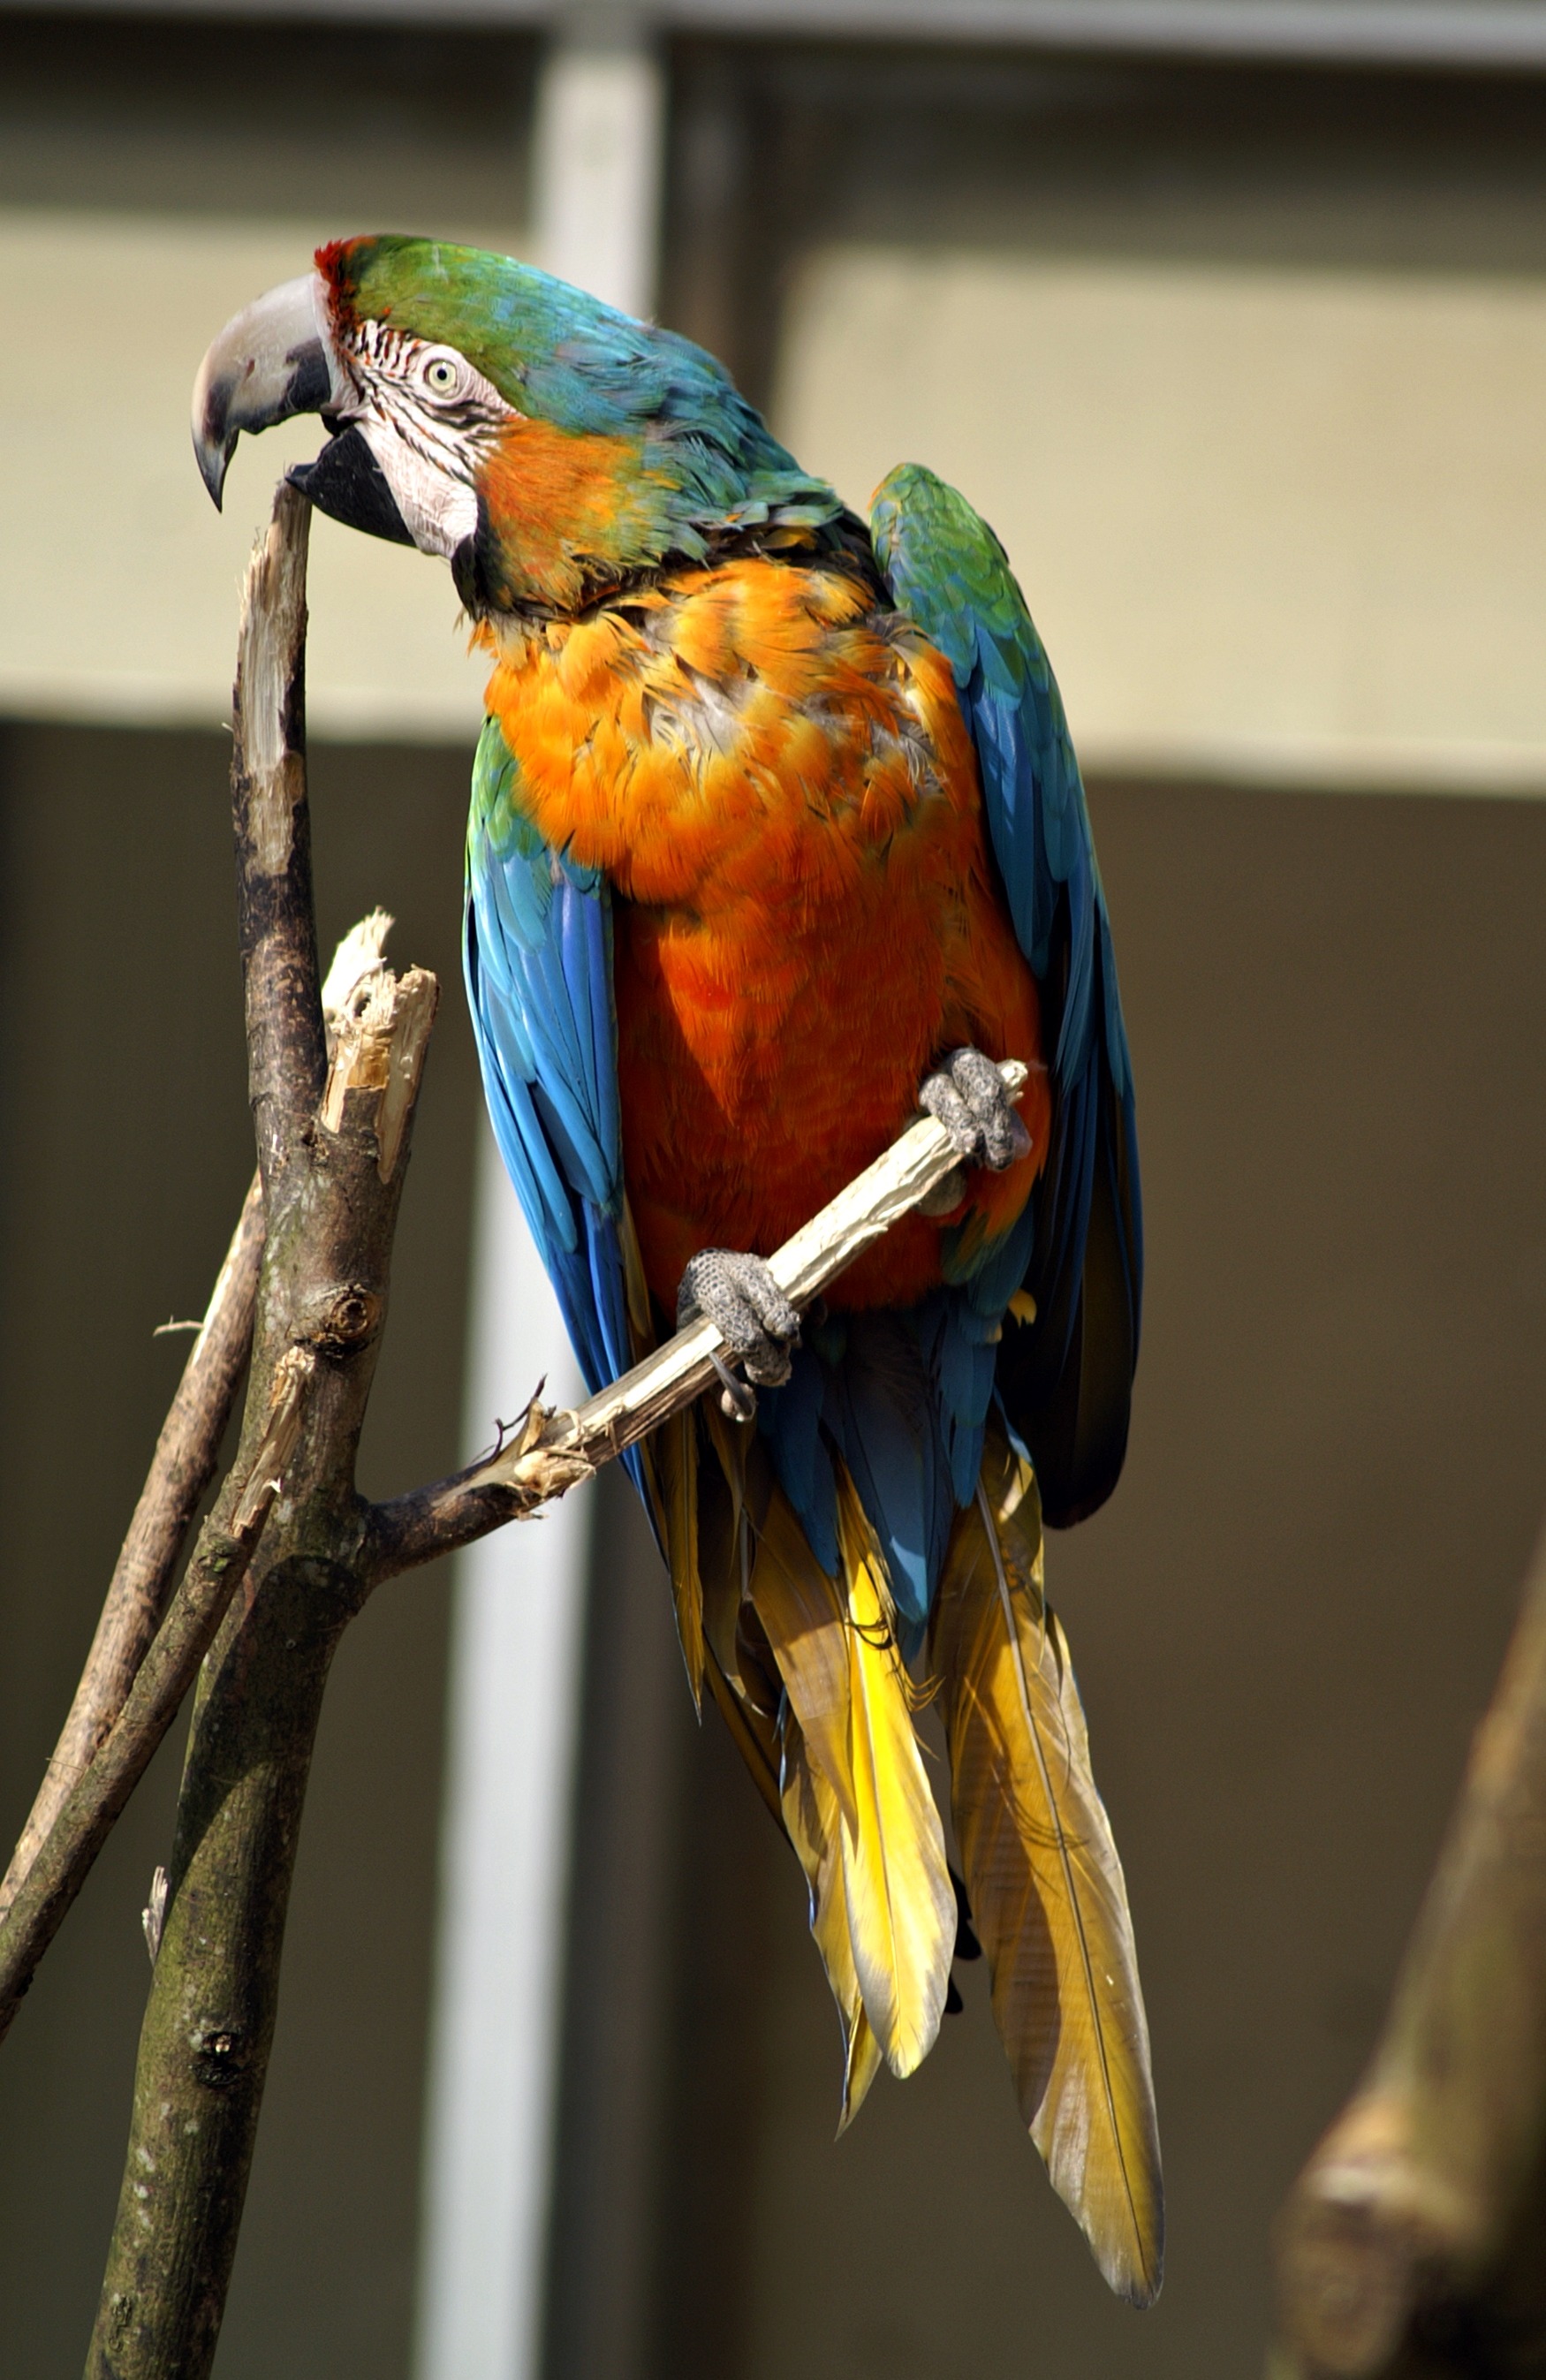
bird, wing, animal, wildlife, beak, tropical, colorful, fauna, lorikeet, macaw, birds, vertebrate, parrot, parrots, parakeet, coraciiformes, ara